Seven Years' War

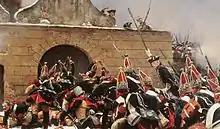
The Battle of Leuthen in Silesia, by Carl Röchling

Logistics was a recurring problem for the Russians throughout the war. The Russians lacked a quartermaster's department capable of keeping armies operating in Central Europe properly supplied over the primitive mud roads of eastern Europe. The tendency of Russian armies to break off operations after fighting a major battle, even when they were not defeated, was less about their casualties and more about their supply lines; after expending much of their munitions in a battle, Russian generals did not wish to risk another battle knowing resupply would be a long time coming. This long-standing weakness was evident in the Russian-Ottoman War of 1735–1739, where Russian battle victories led to only modest war gains due to problems supplying their armies. The Russian quartermasters department had not improved, so the same problems reoccurred in Prussia. Still, the Imperial Russian Army was a new threat to Prussia. Not only was Frederick forced to break off his invasion of Bohemia, he was also now forced to withdraw further into Prussian-controlled territory. His defeats on the battlefield brought still more opportunistic nations into the war. Sweden declared war on Prussia and invaded Pomerania with 17,000 men. Sweden felt this small army was all that was needed to occupy Pomerania and felt the Swedish army would not need to engage with the Prussians because the Prussians were occupied on so many other fronts.